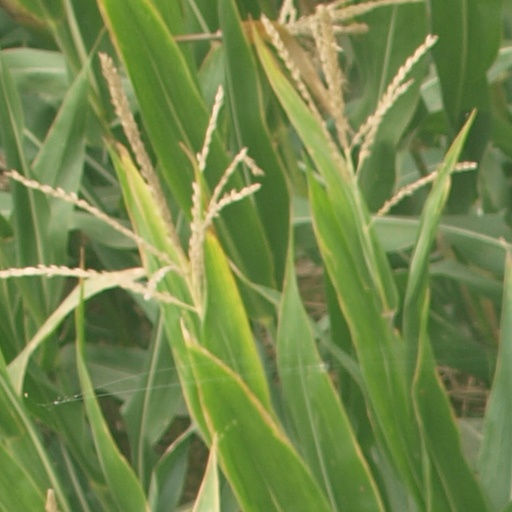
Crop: maize; corn